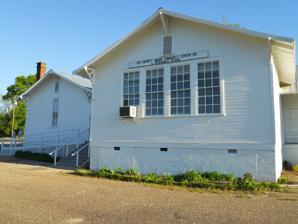
Building: Merritt School
Country: United States of America
Year built: 1922
United States historic place Merritt School U.S. National Register of Historic Places Alabama Register of Landmarks and Heritage Location Old Troy Rd., 0.5 miles south of U.S. Route 82 , near Midway, Alabama Coordinates 32°04′29″N 85°32′03″W / 32.07472°N 85.53417°W / 32.07472; -85.53417 ( Merritt School ) Area less than one acre Built c.1922 Architect Smith, Samuel MPS The Rosenwald School Building Fund and Associated Buildings MPS NRHP reference No. 98000110 Significant dates Added to NRHP February 20, 1998 Designated ARLH November 2, 1990 The Merritt School , also known as the Old Merritt School , is a Rosenwald School in Bullock County, Alabama , United States, that was built around 1922.  It was listed on the National Register of Historic Places in 1998. It is a one-story frame building, built to standard Design No. 20 and No. 20-A for a two-teacher Rosenwald school.  It was modified in c.1935 and c.1946. References